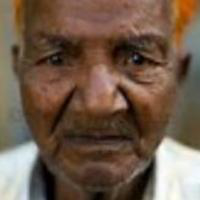
Age group: age 80 +